Shrunken head

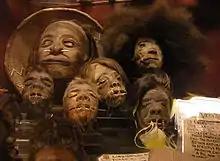
Shrunken heads in the permanent collection of Ye Olde Curiosity Shop, Seattle

A shrunken head is a severed and specially-prepared human head with the skull removed many times smaller than its original size that is used for trophy, ritual, trade, or other purposes.